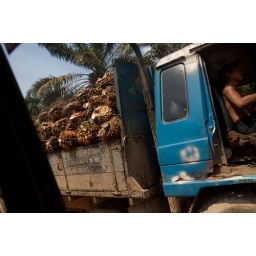
Cargo truck on the roads of a palm plantation in Malaysia.